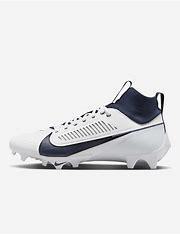
Brand: Nike
Model: Vapor Edge Pro 360 2